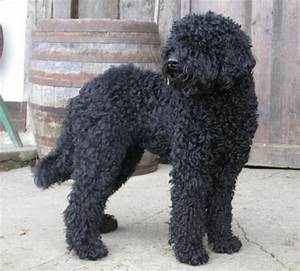
Label: dog